Diatomic molecule

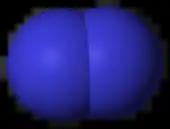
A space-filling model of the diatomic molecule dinitrogen, N

Diatomic molecules are molecules composed of only two atoms, of the same or different chemical elements. If a diatomic molecule consists of two atoms of the same element, such as hydrogen or oxygen, then it is said to be homonuclear. Otherwise, if a diatomic molecule consists of two different atoms, such as carbon monoxide or nitric oxide, the molecule is said to be heteronuclear. The bond in a homonuclear diatomic molecule is non-polar.